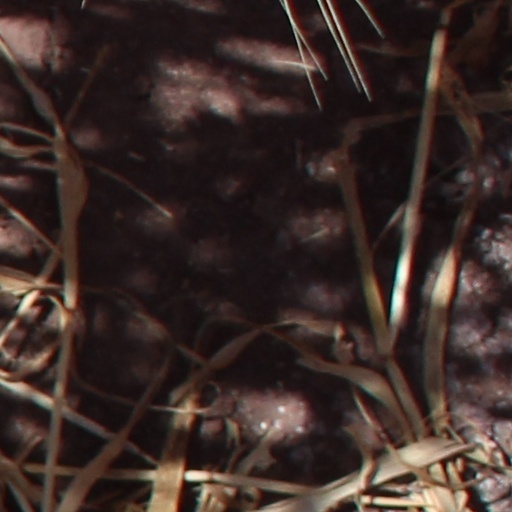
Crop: wheat